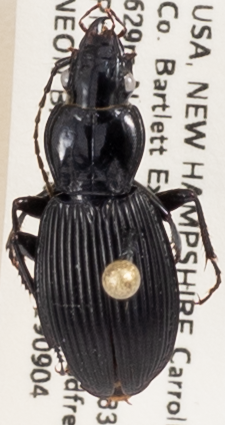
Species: Pterostichus lachrymosus
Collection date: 2019-09-04
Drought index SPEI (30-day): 0.27
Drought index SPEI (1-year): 0.966
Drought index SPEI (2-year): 0.732